Starways

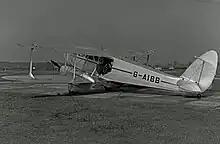
De Havilland Rapide in 1952

In February 1961 the airline introduced the turbo-prop Vickers Viscount aircraft for use on inclusive tour flights and schedules to London Heathrow. The refined livery of the first aircraft "G-ARIR", particularly the roundel near the nose, hinted at its previous owner, Air France.